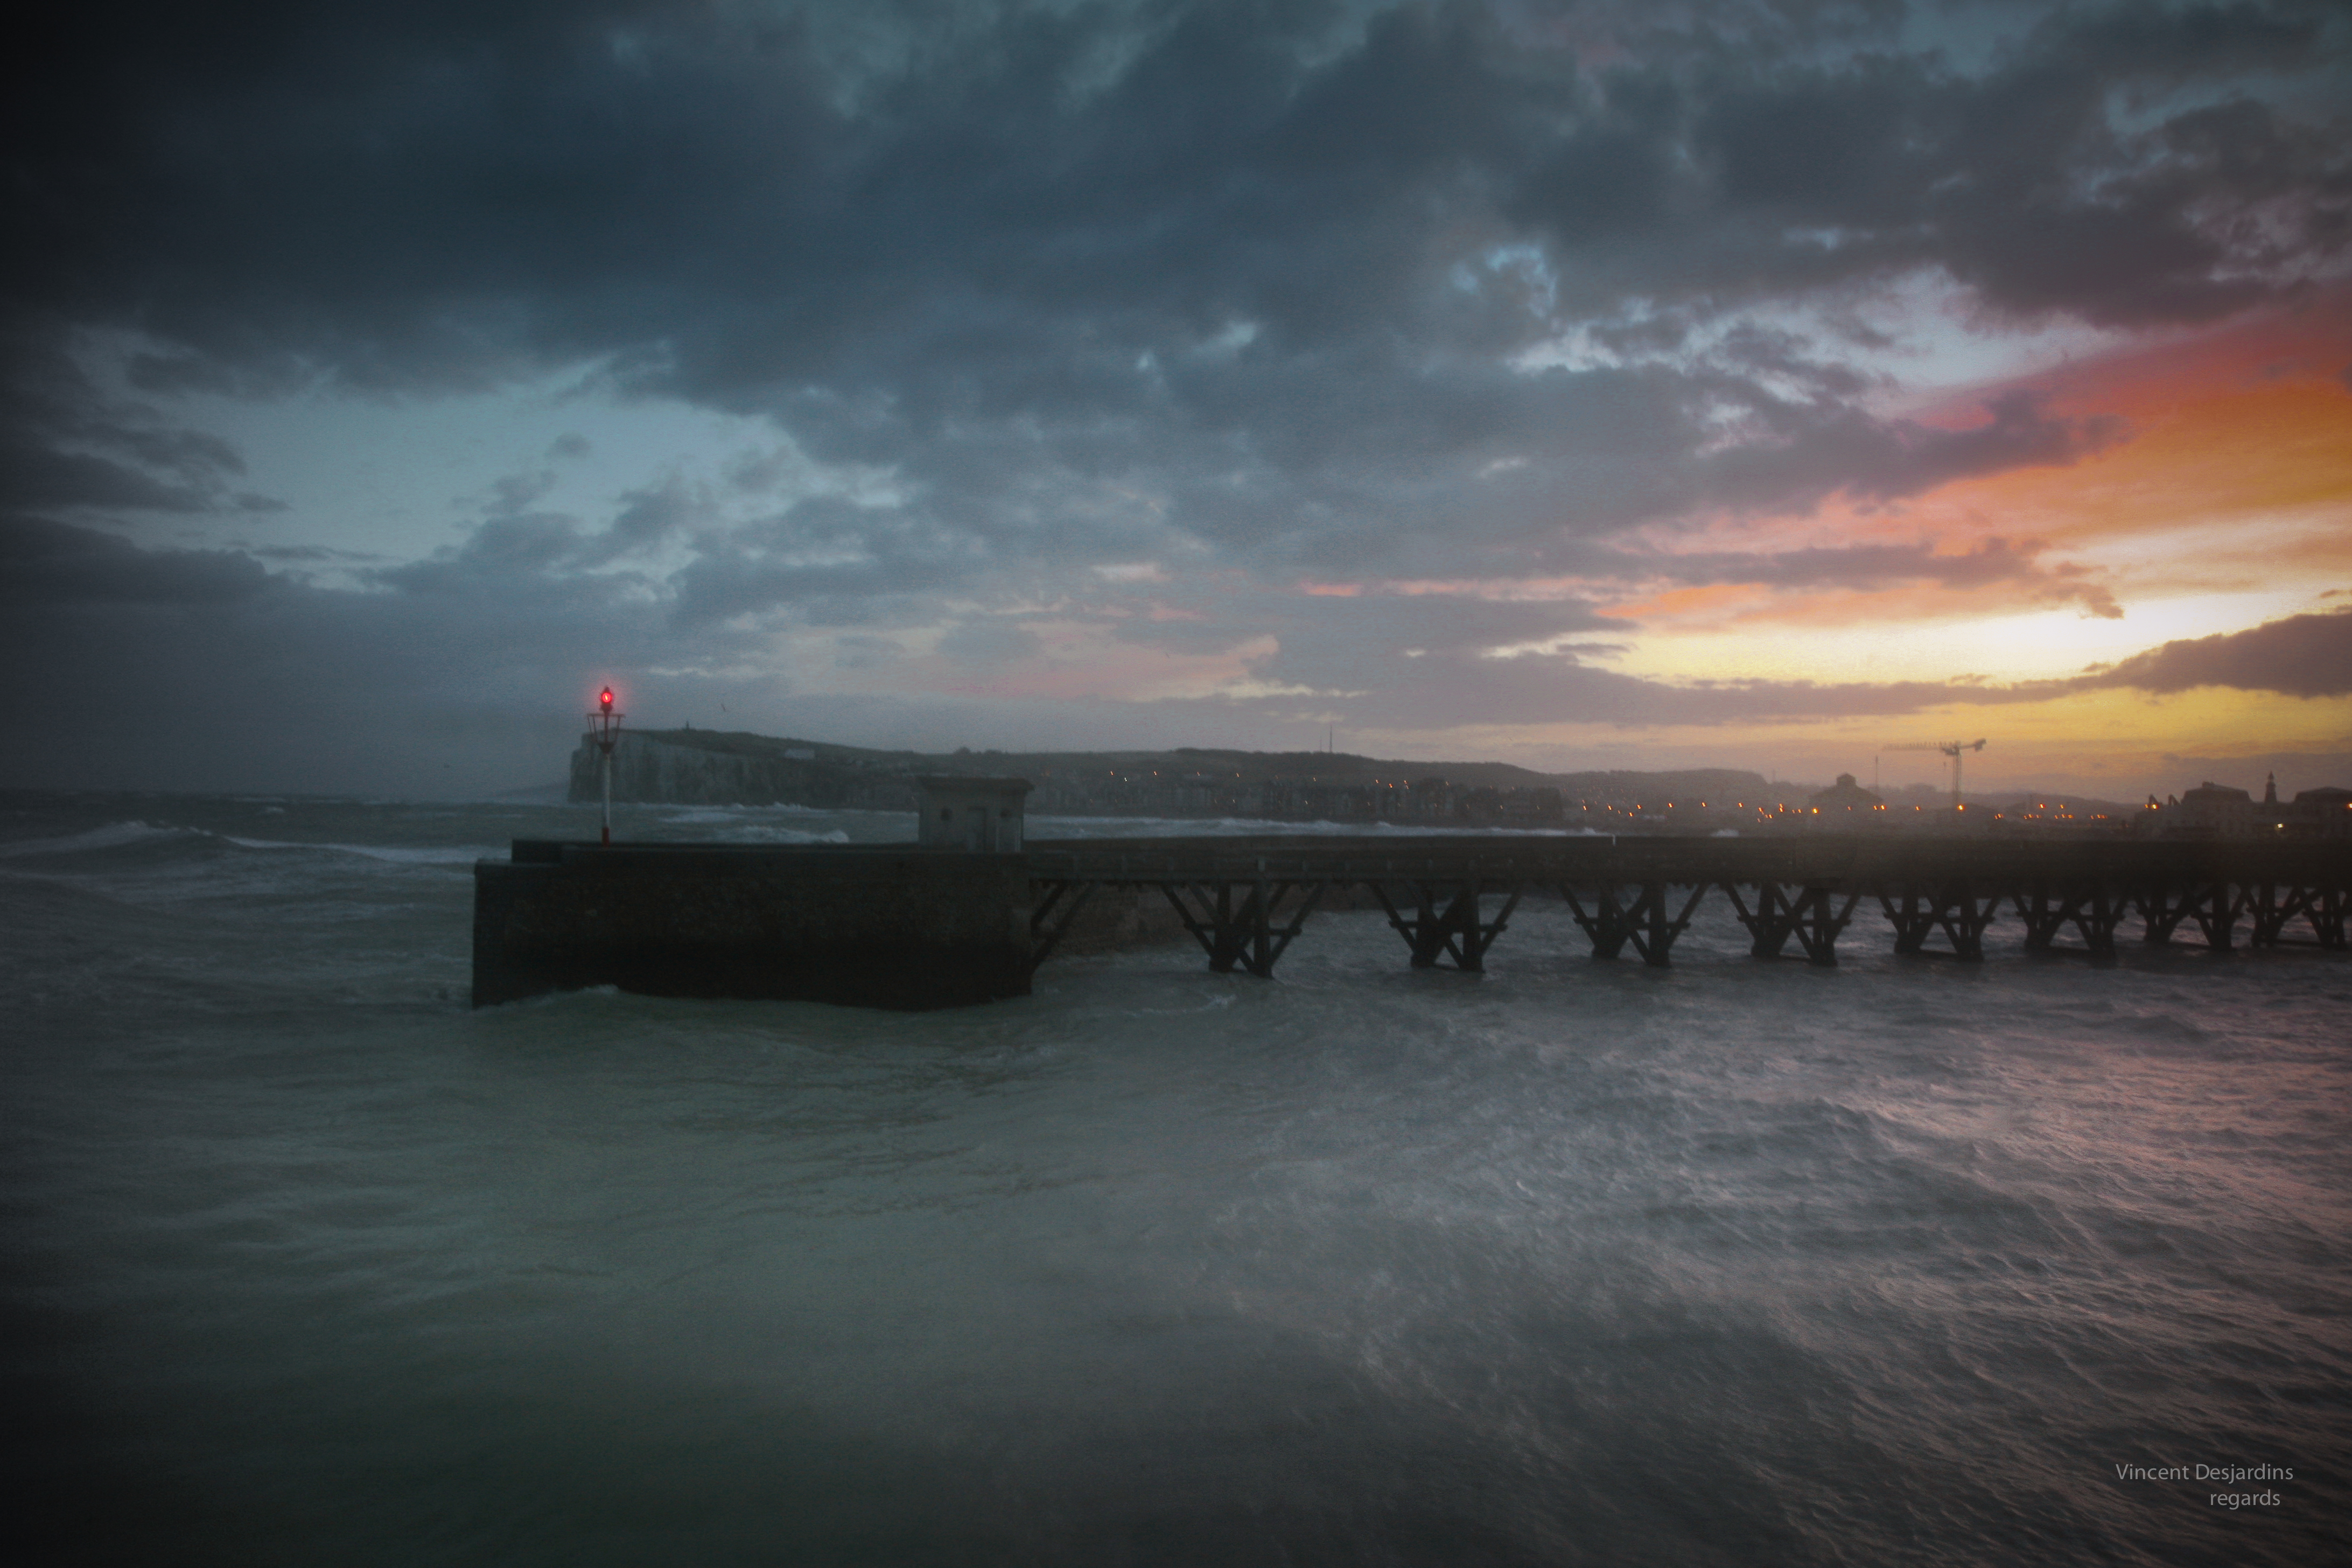
sea, coast, ocean, horizon, cloud, lighthouse, sunrise, sunset, morning, wave, dawn, pier, dusk, france, evening, reflection, weather, zee, mer, francia, mar, mare, meer, normandy, phare, cume, frankrijk, frankreich, normandie, vague, canon5d, rivage, morze, canonef24105mmf4lisusm, sj, hautenormandie, franca, leuchtturm, frankrike, meri, englishchannel, farraige, seinemaritime, merslesbains, manche, havet, havs, francie, fransa, francja, galet, jet e, letr port, atmospheric phenomenon, wind wave